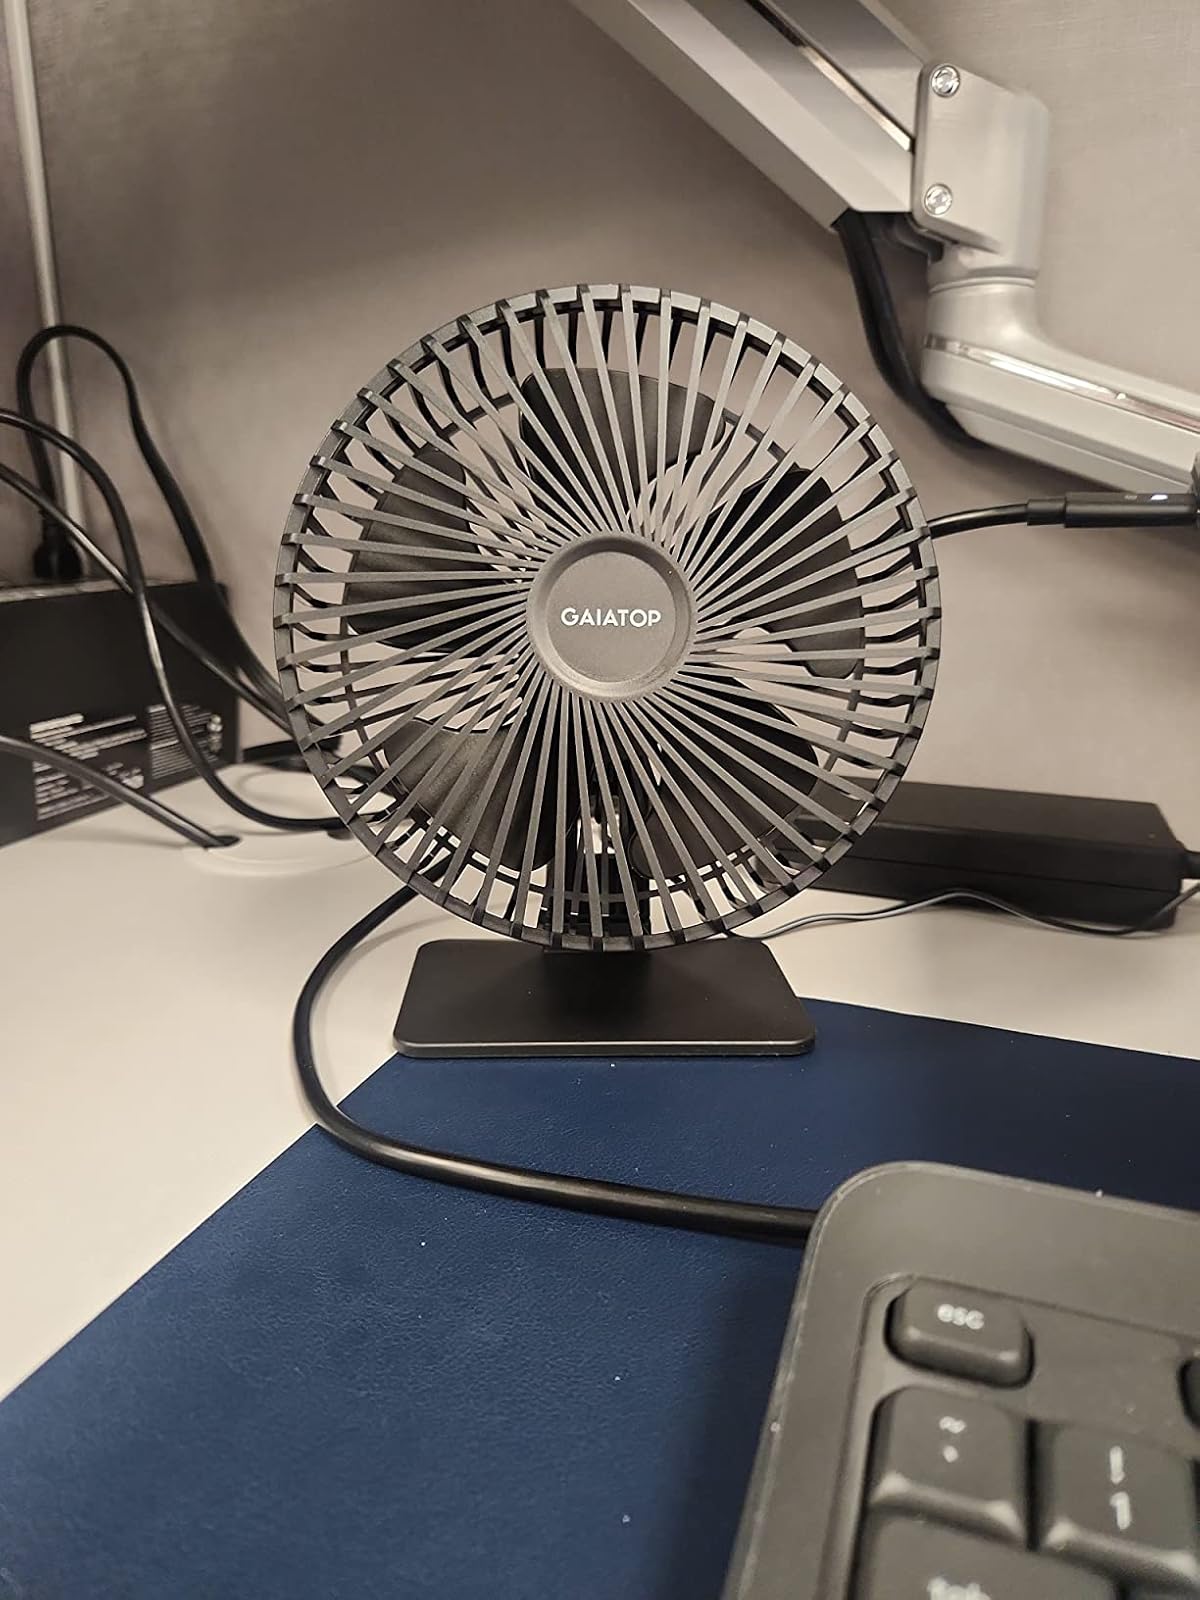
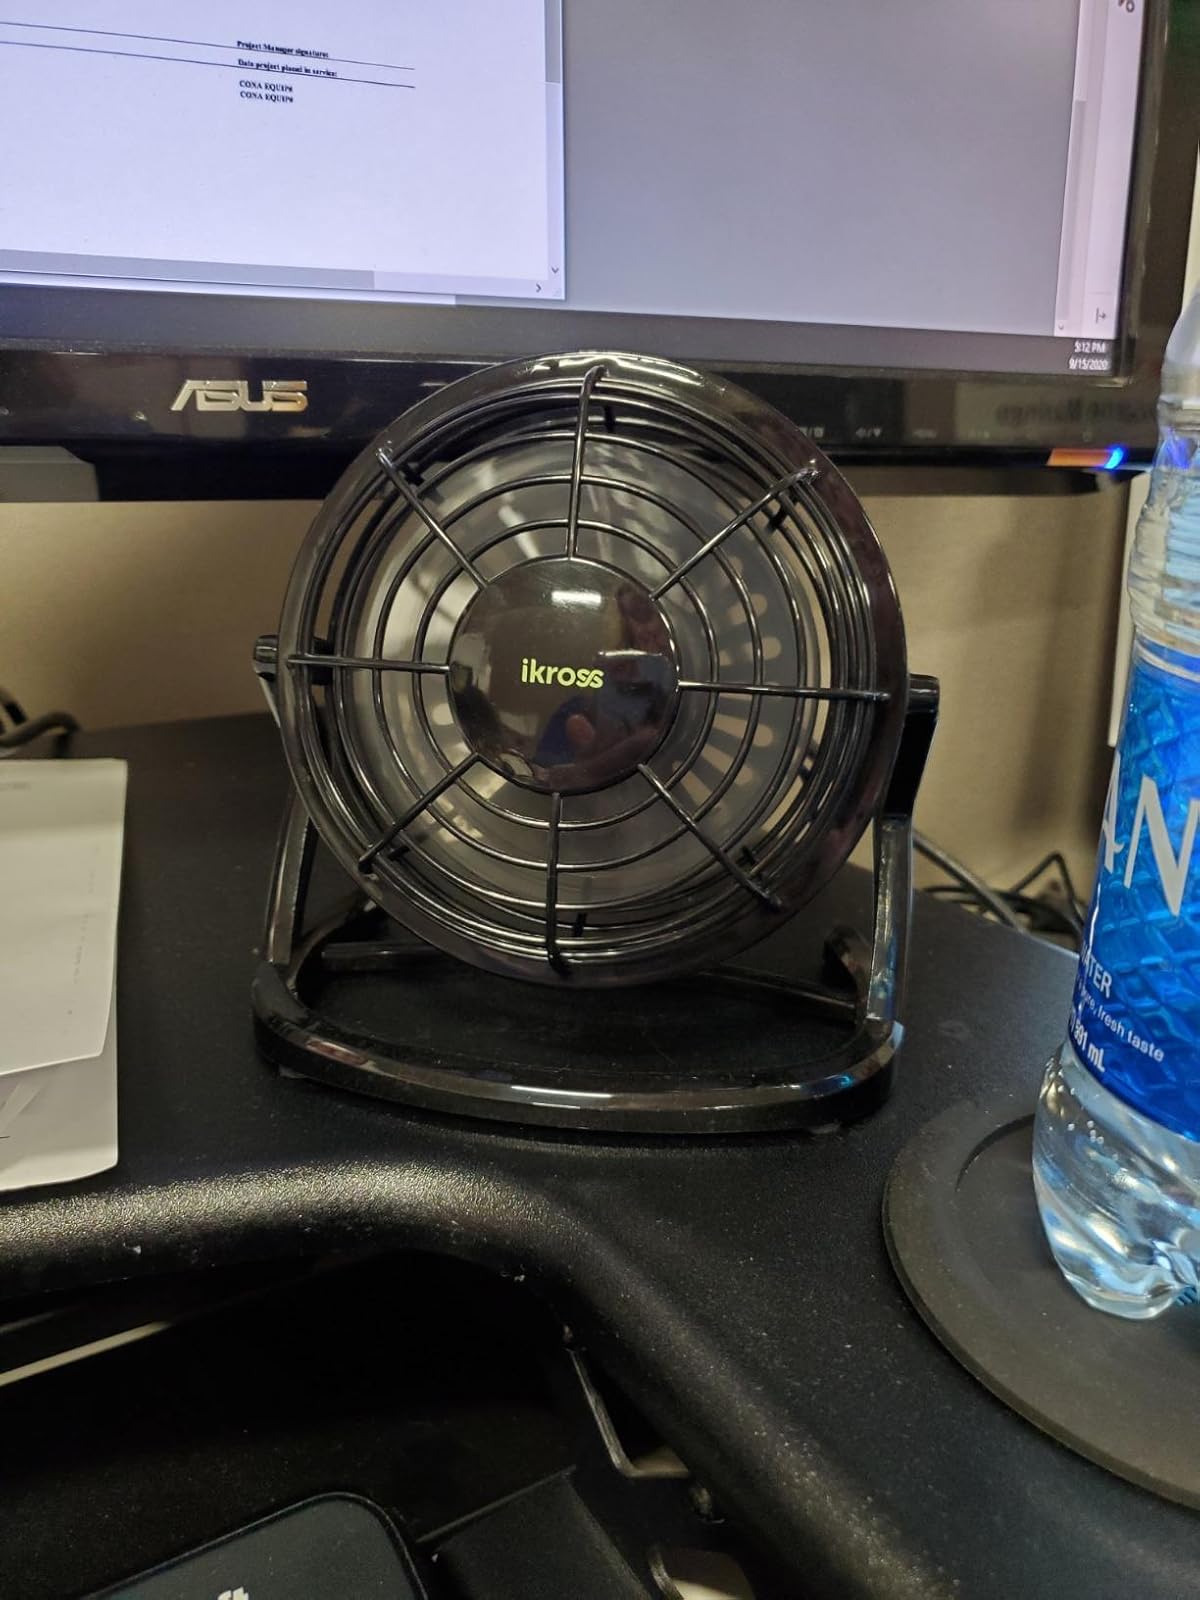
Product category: fan
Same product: no